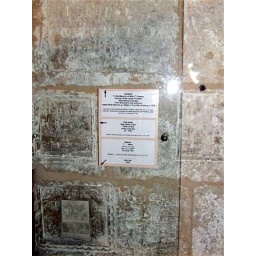
Graffiti on the walls of the tower done by olden day prisoners.